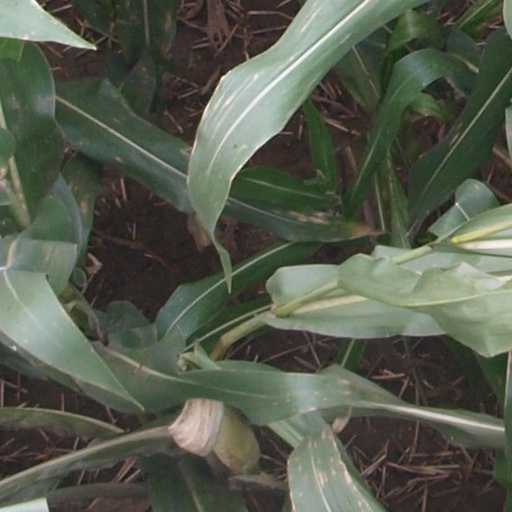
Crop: maize; corn